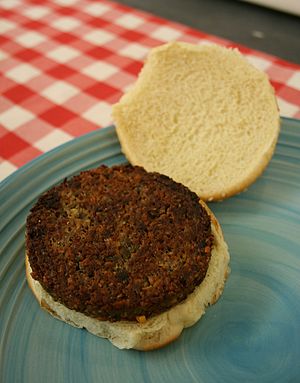
Vegetarburger
Vegetarburger på en bolle
Bøffen i en en vegetarisk burger kan laves af grøntsager, nødder, mejeriprodukter, svampe, soya-hentede vævede grøntsagsproteiner, hvedegluten, æg eller en kombination af disse.